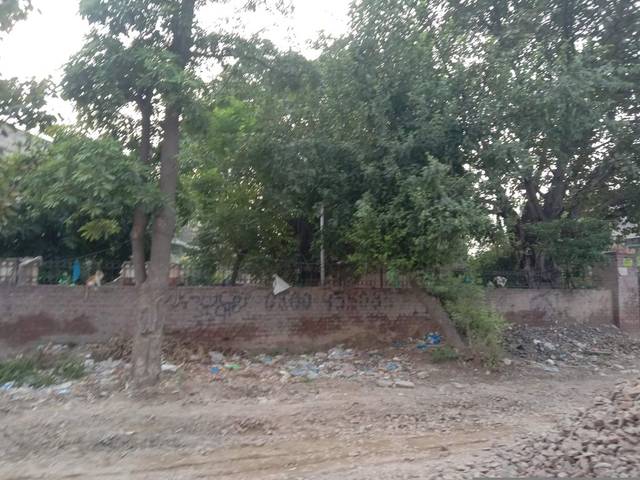
Region: Pakistan
Coordinates: 31.517, 74.3